Ikebukuro West Gate Park (TV series)

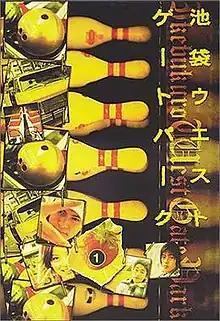

was a popular Japanese television drama by screenwriter Kankuro Kudo. Based on a novel by Ira Ishida, it initially aired on the Tokyo Broadcasting System during the summer of 2000, and was directed by Yukihiko Tsutsumi. The success of the television series would launch a "manga" adaptation the following year. In a break from traditional Japanese programming, the series used edgy graphics and scene breaks to highlight a story involving themes drawn from the underbelly of modern Japanese society: hip-hop youth gang warfare, juvenile delinquency, prostitution, drug abuse, the Yakuza, rape and murder.